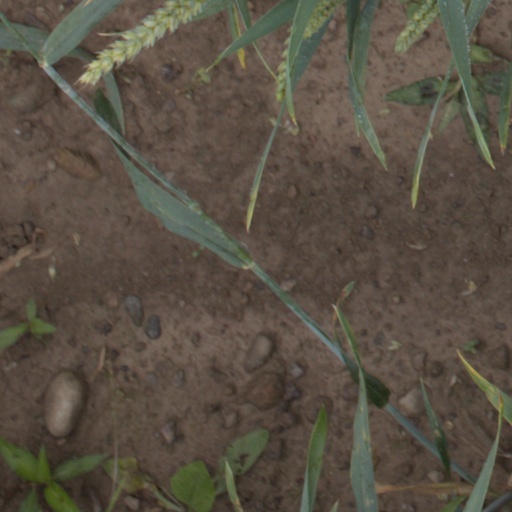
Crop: wheat